Newbrough

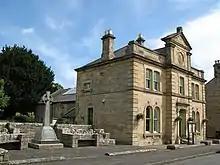
Newbrough Town Hall

Newbrough is the site of one of the line of Roman forts along the original northern frontier of the Roman Stanegate road built in AD 71. Newbrough’s church stands on the site.